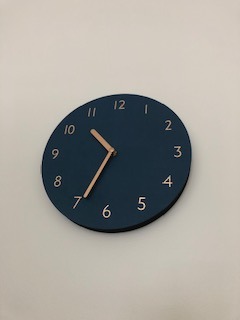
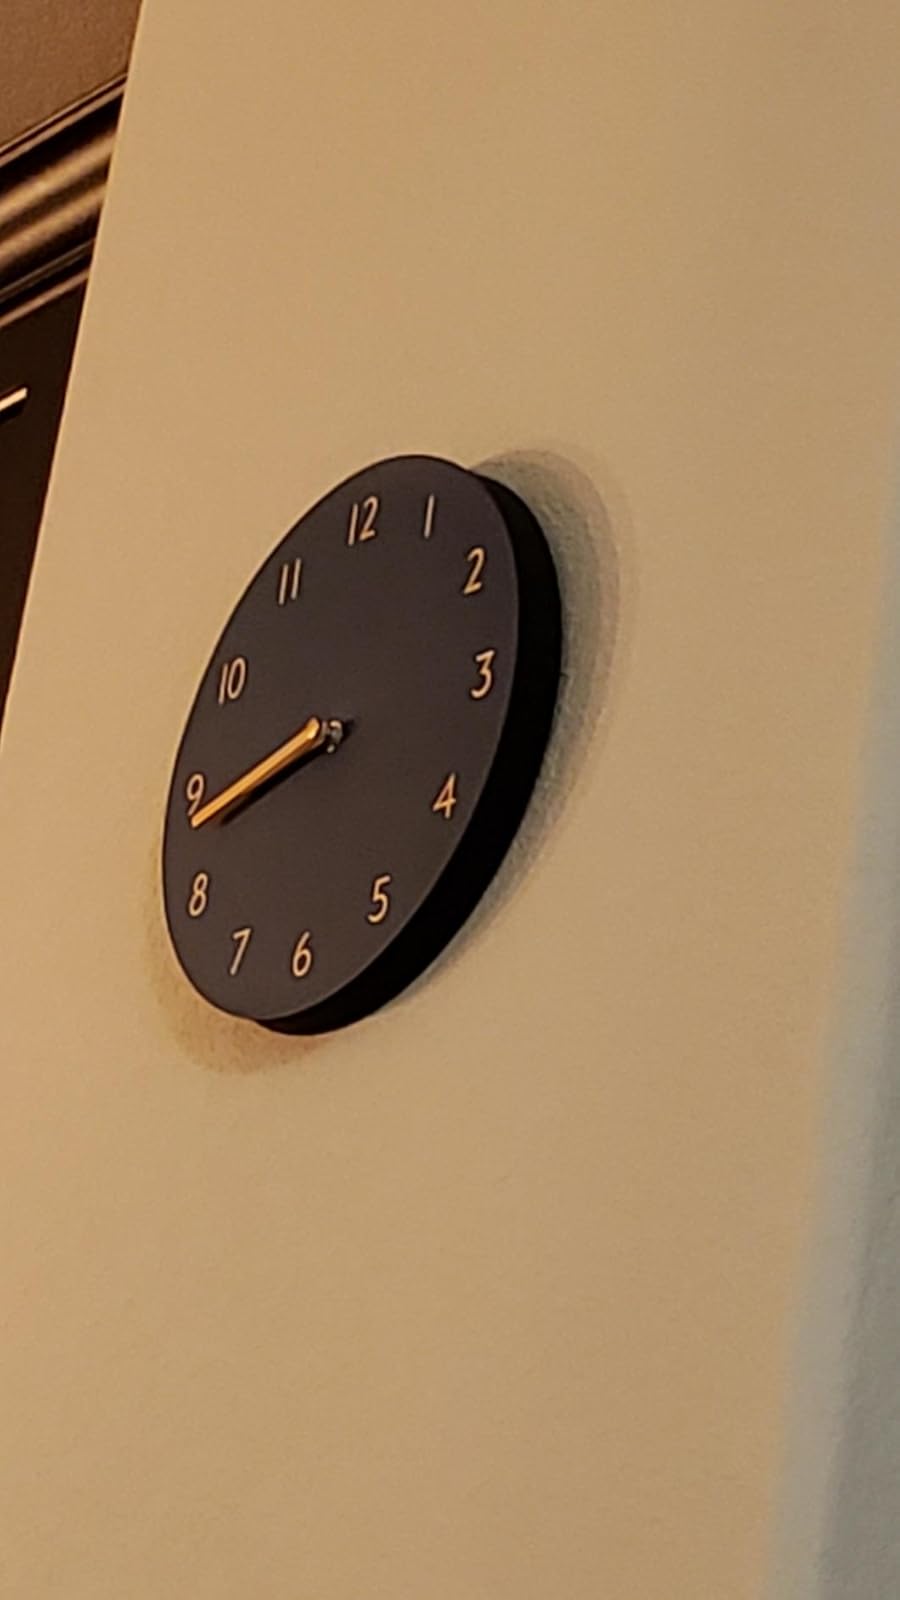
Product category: clock
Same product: yes